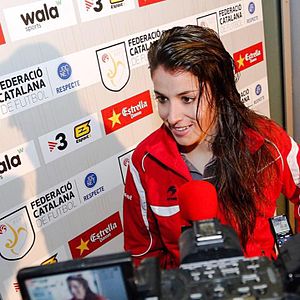
Olga García
Olga García er en spansk fodboldspiller, der spiller som angriber for FC Barcelona og Spaniens kvindefodboldlandshold.